Langevin equation

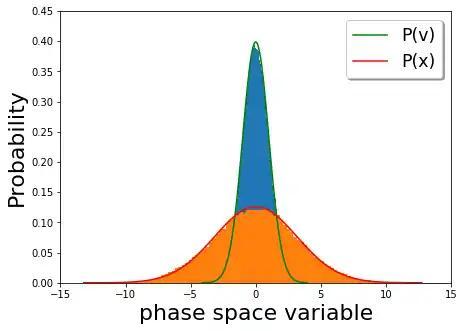
Figure 2: Equilibrium probability for Langevin dynamics in Harmonic Potential

A particle in a fluid is described by a Langevin equation with a potential energy function, a damping force, and thermal fluctuations given by the fluctuation dissipation theorem. If the potential is quadratic then the constant energy curves are ellipses, as shown in the figure. If there is dissipation but no thermal noise, a particle continually loses energy to the environment, and its time-dependent phase portrait (velocity vs position) corresponds to an inward spiral toward 0 velocity. By contrast, thermal fluctuations continually add energy to the particle and prevent it from reaching exactly 0 velocity. Rather, the initial ensemble of stochastic oscillators approaches a steady state in which the velocity and position are distributed according to the Maxwell–Boltzmann distribution. In the plot below (figure 2), the long time velocity distribution (blue) and position distributions (orange) in a harmonic potential (formula_50) is plotted with the Boltzmann probabilities for velocity (green) and position (red). In particular, the late time behavior depicts thermal equilibrium.